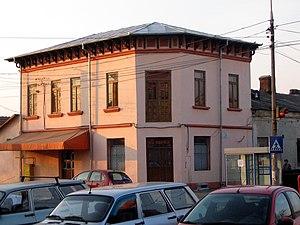
Ion Luca Caragiale est un écrivain roumain né le 1ᵉʳ février 1852 à Haimanale dans le județ de Dâmbovița et mort le 9 juin 1912 à Berlin. Caragiale est considéré comme le plus grand dramaturge roumain et l'un des plus grands écrivains roumains. Il a été élu membre de l'Académie roumaine à titre posthume.